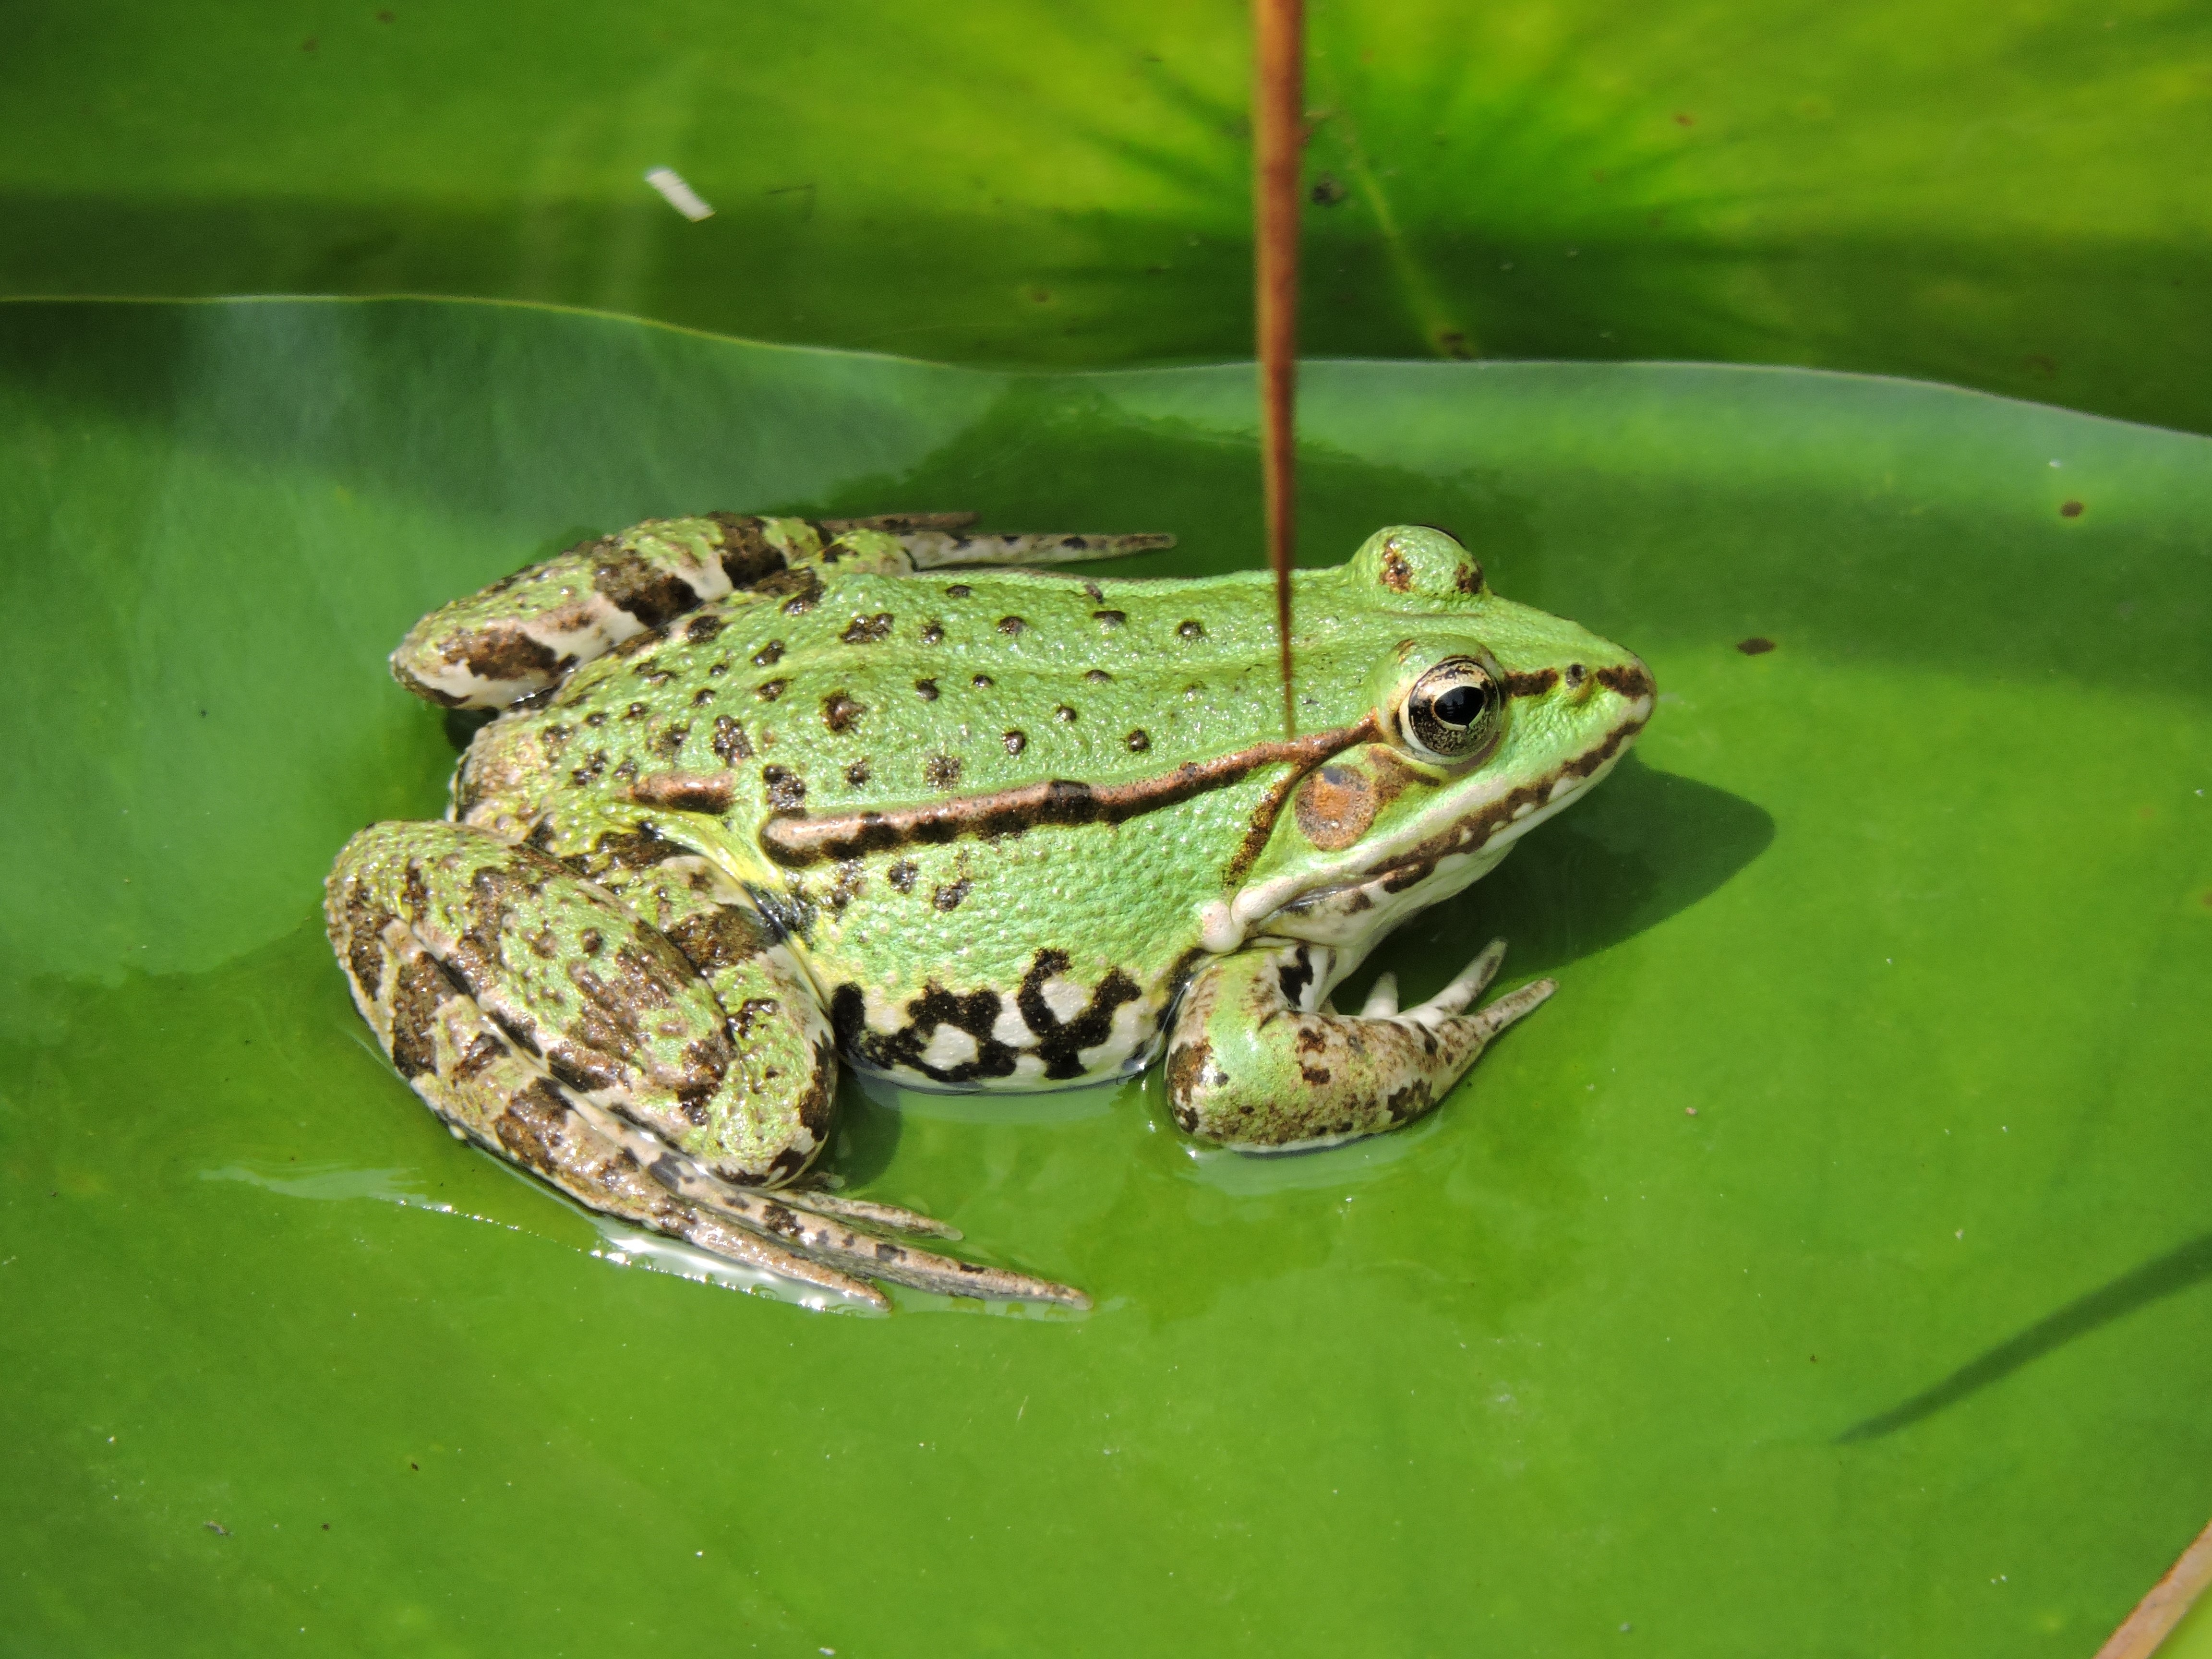
leaf, pond, wildlife, green, biology, frog, toad, amphibian, fauna, lily pad, tree frog, vertebrate, green frog, frog pond, aquatic animal, bullfrog, ranidae